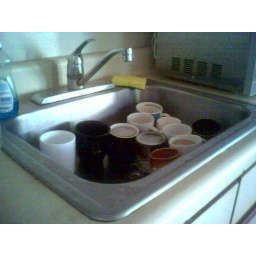
I rounded up all his mugs and corralled them in the kitchen sink.